Kurt Kreuger

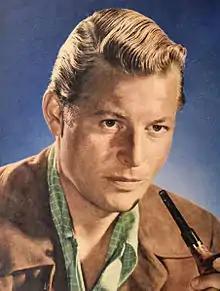
Kreuger, 1946

Kurt Kreuger (July 23, 1916 – July 12, 2006) was a Swiss-reared German actor. Kreuger once was the third-most-requested male actor at 20th Century Fox. He starred with, among others, Ingrid Bergman and Humphrey Bogart.